Horns Bridge

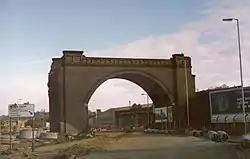
Remaining arch of viaduct over the A61 road in 1984.

Horns Bridge is a small area on the southeastern edge of Chesterfield, Derbyshire, England which was remarkable at one time for its congested intersection of roads, rivers, footpaths and railways.